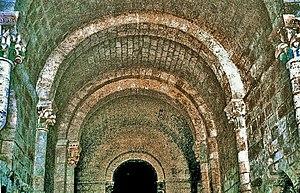
Berceau de l'église de Vianne This building is classé au titre des Monuments Historiques. It is indexed in the Base Mérimée, a database of architectural heritage maintained by the French Ministry of Culture,
Vianne est une commune du Sud-Ouest de la France, située dans le département de Lot-et-Garonne.